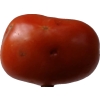
Label: tomato